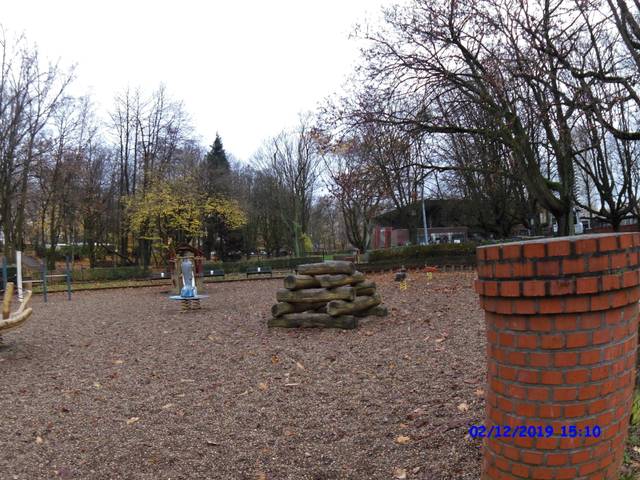
Region: Belgium
Coordinates: 50.867, 4.384